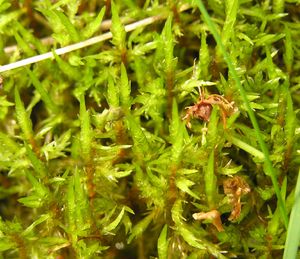
Hypnaceae
Spids Spydmos Calliergonella cuspidata
Hypnaceae er en familie af mosser. Otte af de cirka 65 slægter findes i Danmark.